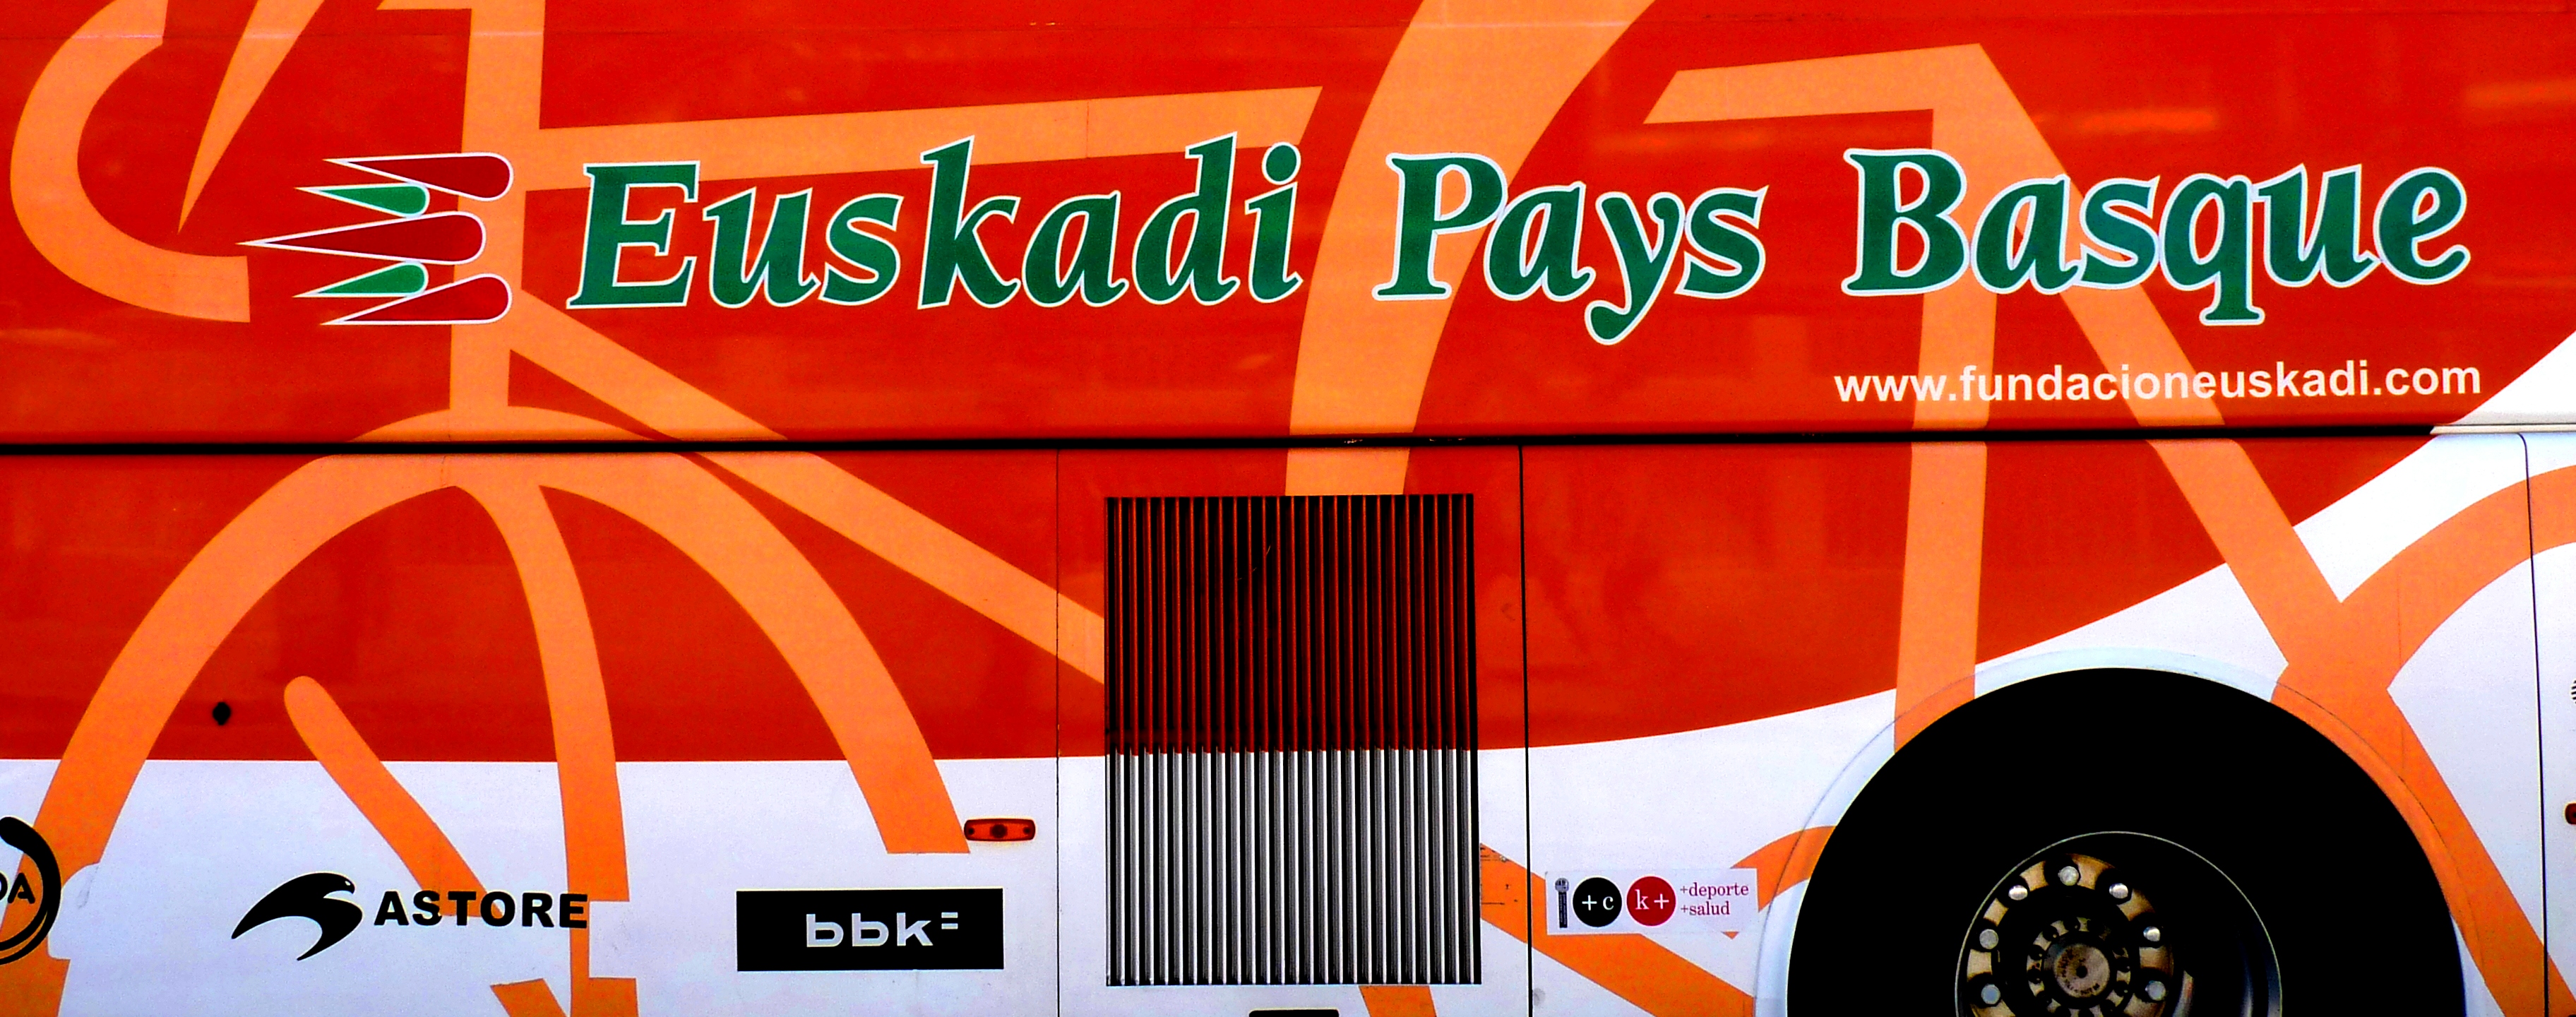
advertising, orange, geometric, banner, brand, font, colour, bus, 2013, spain, les, illustration, poster, patterns, shapes, dailyshoot, 365, benidorm, anawesomeshot, dazzlingshot, vividandstriking, leshaines, haines, euskadi, basque